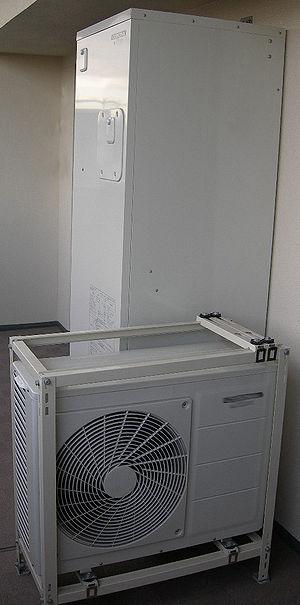
L’EcoCute est une pompe à chaleur, un chauffe-eau et un système électrique de fourniture d’eau à haut rendement énergétique qui utilise la chaleur de l’air extérieur pour chauffer de l’eau pour un usage domestique, industriel ou commercial. À la place des traditionnels ammoniac ou halogénoalcanes gazeux, EcoCute utilise comme fluide frigorigène du dioxyde de carbone supercritique. Cette technologie, comparée à une pompe thermodynamique utilisant un fluide frigorigène traditionnel, permet de réduire les émissions de gaz à effet de serre.